Heinrich Heine

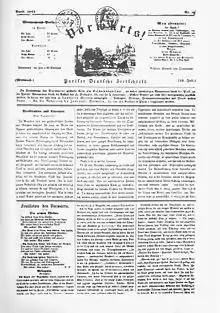
The front page of Marx's "Vorwärts", featuring Heine's poem ""Die schlesischen Weber""

Heine had had few serious love affairs, but in late 1834 he made the acquaintance of a 19-year-old Paris shopgirl, Crescence Eugénie Mirat, whom he nicknamed "Mathilde". Heine began a relationship with her. She was illiterate, knew no German, and had no interest in cultural or intellectual matters. Nevertheless, she moved in with Heine in 1836 and lived with him for the rest of his life. They were married in 1841. Condescension typifies the ways in which 'Mathilde' has been presented. For example, Heine's niece, Maria Embden-Heine Rocca, accused her of often disturbing the poet's work in the heat of creativity. However, Käthe Freiligrath-Kroecker's memoir of Heine includes the observation that the poet was "positively proud of the fact that his wife was unable to understand what he was to the world." As Keston Sutherland has remarked, "What if she could never understand? What loss was that, to her, or him, or anyone else? Is their love not manifest in the many passages of his poetry that she would never read that luxuriate in the emptiness of understanding...?"